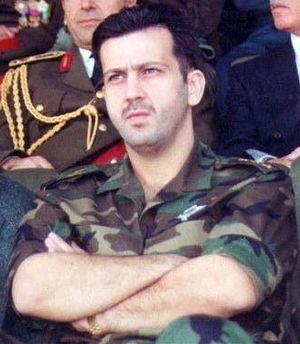
Maher el-Assad, né le 8 décembre 1967 à Damas en Syrie, est un militaire syrien, frère cadet du président Bachar el-Assad et dernier fils de l'ancien président Hafez el-Assad. Il est à la tête de la 4e division blindée. Il est sous sanctions internationales en raison de son implication dans la répression contre les civils durant la guerre civile syrienne.
Le siège de Homs est une série d’opérations militaires menées par l’armée syrienne dans la ville de Homs durant la guerre civile syrienne.
La guerre civile syrienne — ou révolution syrienne — est un conflit armé en cours depuis 2011 en Syrie. Elle débute dans le contexte du Printemps arabe par des manifestations majoritairement pacifiques en faveur de la démocratie contre le régime baasiste dirigé par le président Bachar el-Assad. Réprimé brutalement par le régime, le mouvement de contestation se transforme peu à peu en une rébellion armée.